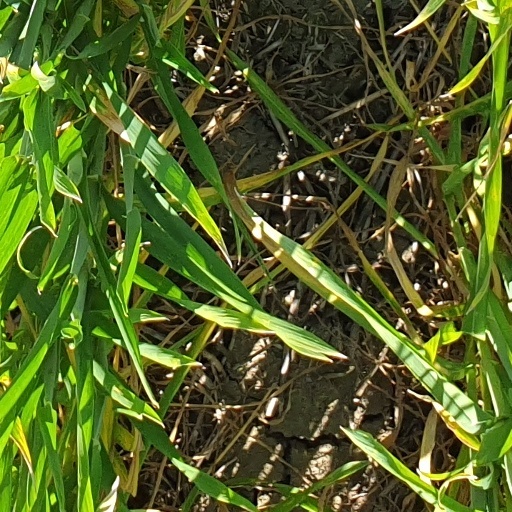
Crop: wheat